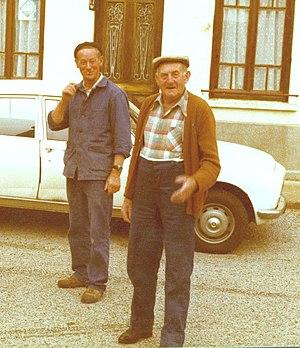
Georges Miquignon et Fernand Mariette ː 2 maires de Millebosc
Millebosc est une commune française située dans le département de la Seine-Maritime en région Normandie.